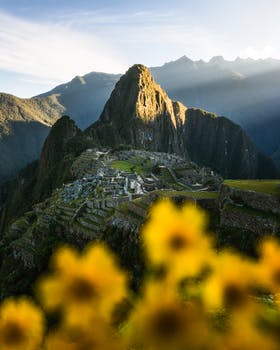
Label: No Watermark